Henry Sandham

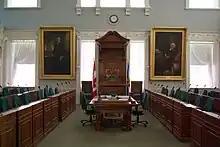
House of Assembly, Province House, Joseph Howe (left) and James William Johnston (right), both paintings by Henry Sandham

In 1877, he began doing illustrations for "Scribner's Monthly", with his first piece accompanying an article by William George Beers. He then followed up with his own article in November 1878, and illustrations for a four-part series by George Monro Grant in 1880. All of these efforts led him to be named a charter member of the Royal Canadian Academy of Arts, founded in 1880.